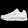
Label: Sneaker